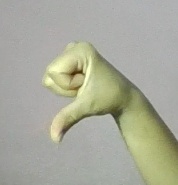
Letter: waw